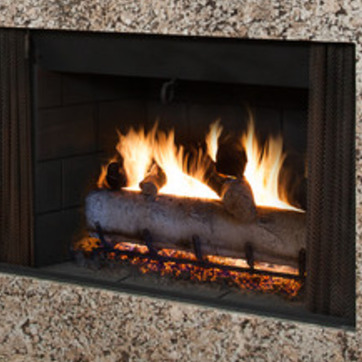
Material: other